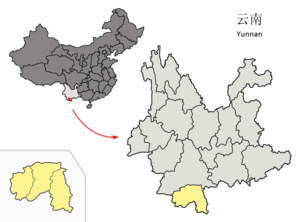
La préfecture autonome dai de Xishuangbanna, ou Sibsongbanna ou encore Sipsong Panna, abrégé en Banna est une subdivision administrative du Sud de la province du Yunnan en Chine. Son chef-lieu est la ville de Jinghong.